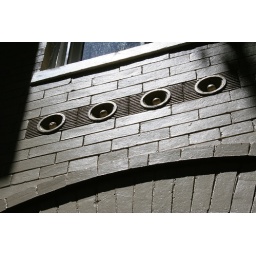
A detail from the wall above the door of our new home!